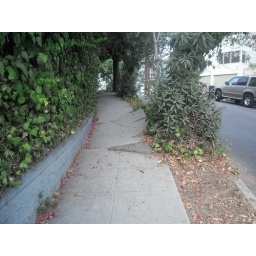
This was public sidewalk down the street from the stairs. This needs to be corrected. This was near Westerly Terrace